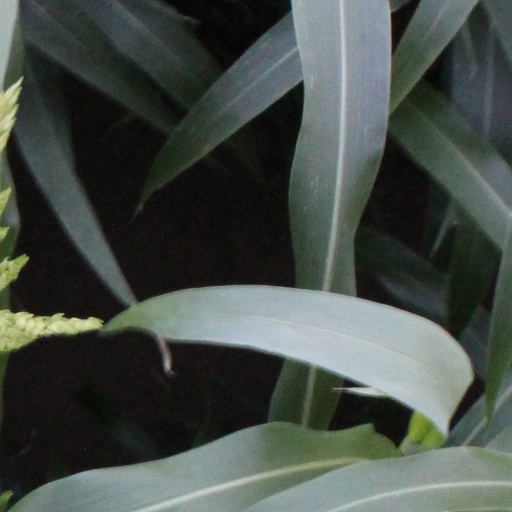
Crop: sorghum